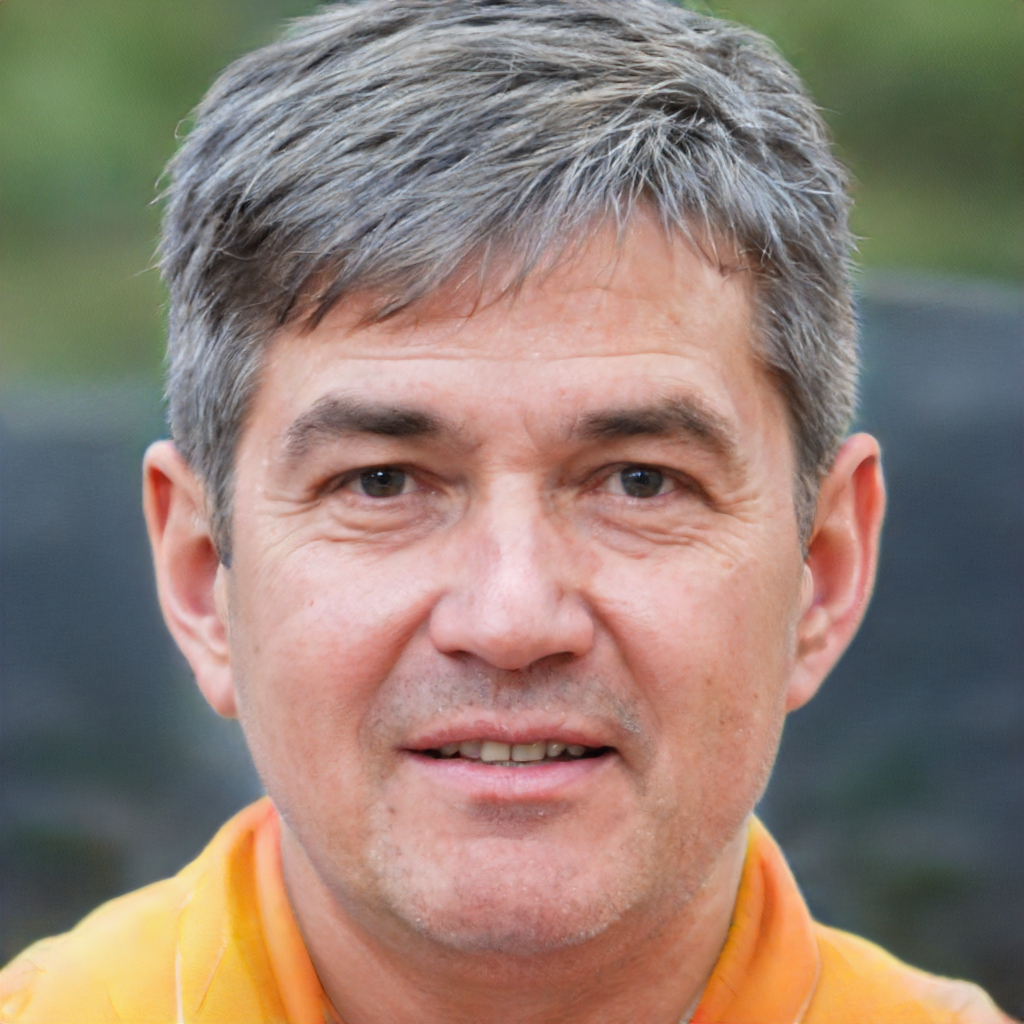
Gender: Male